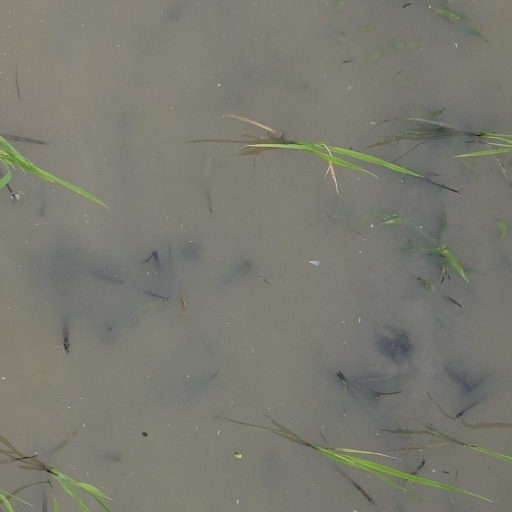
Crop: rice